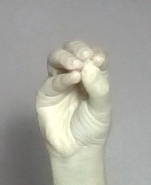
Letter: ha